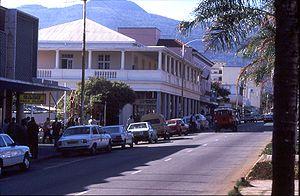
Mutare est une ville de l'est du Zimbabwe située dans la province du Manicaland. Quatrième plus grande ville du Zimbabwe, Mutare compte 190 000 habitants.